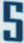
Number: 5